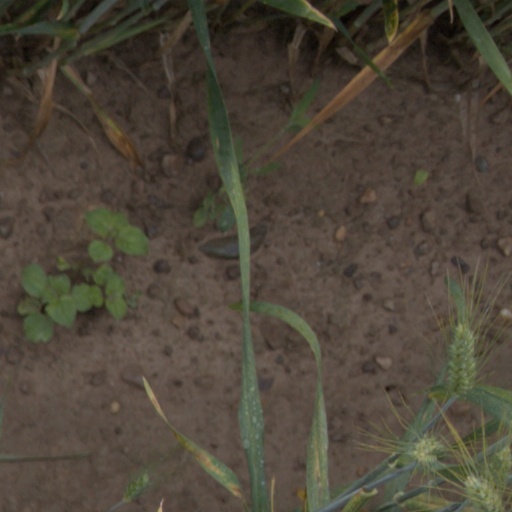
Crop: wheat